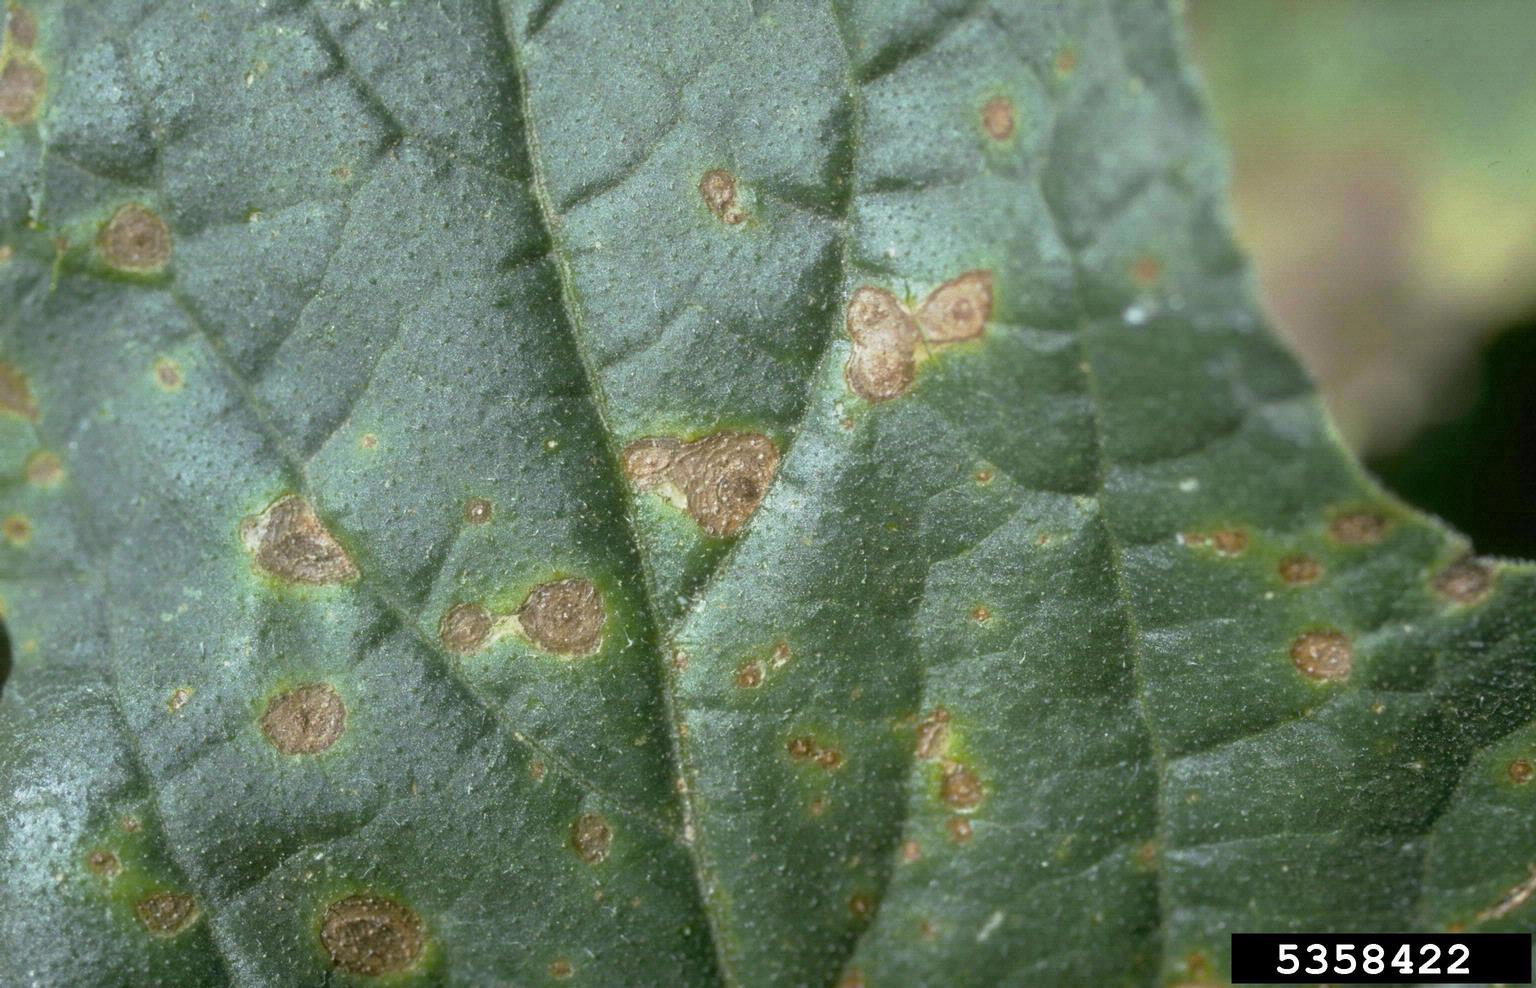
Plant: Broccoli
Disease: broccoli alternaria leaf spot